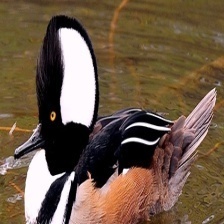
Species: HOODED MERGANSER
Scientific name: LOPHODYTES CUCULLATUS